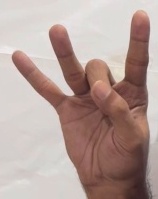
ASL sign: 8